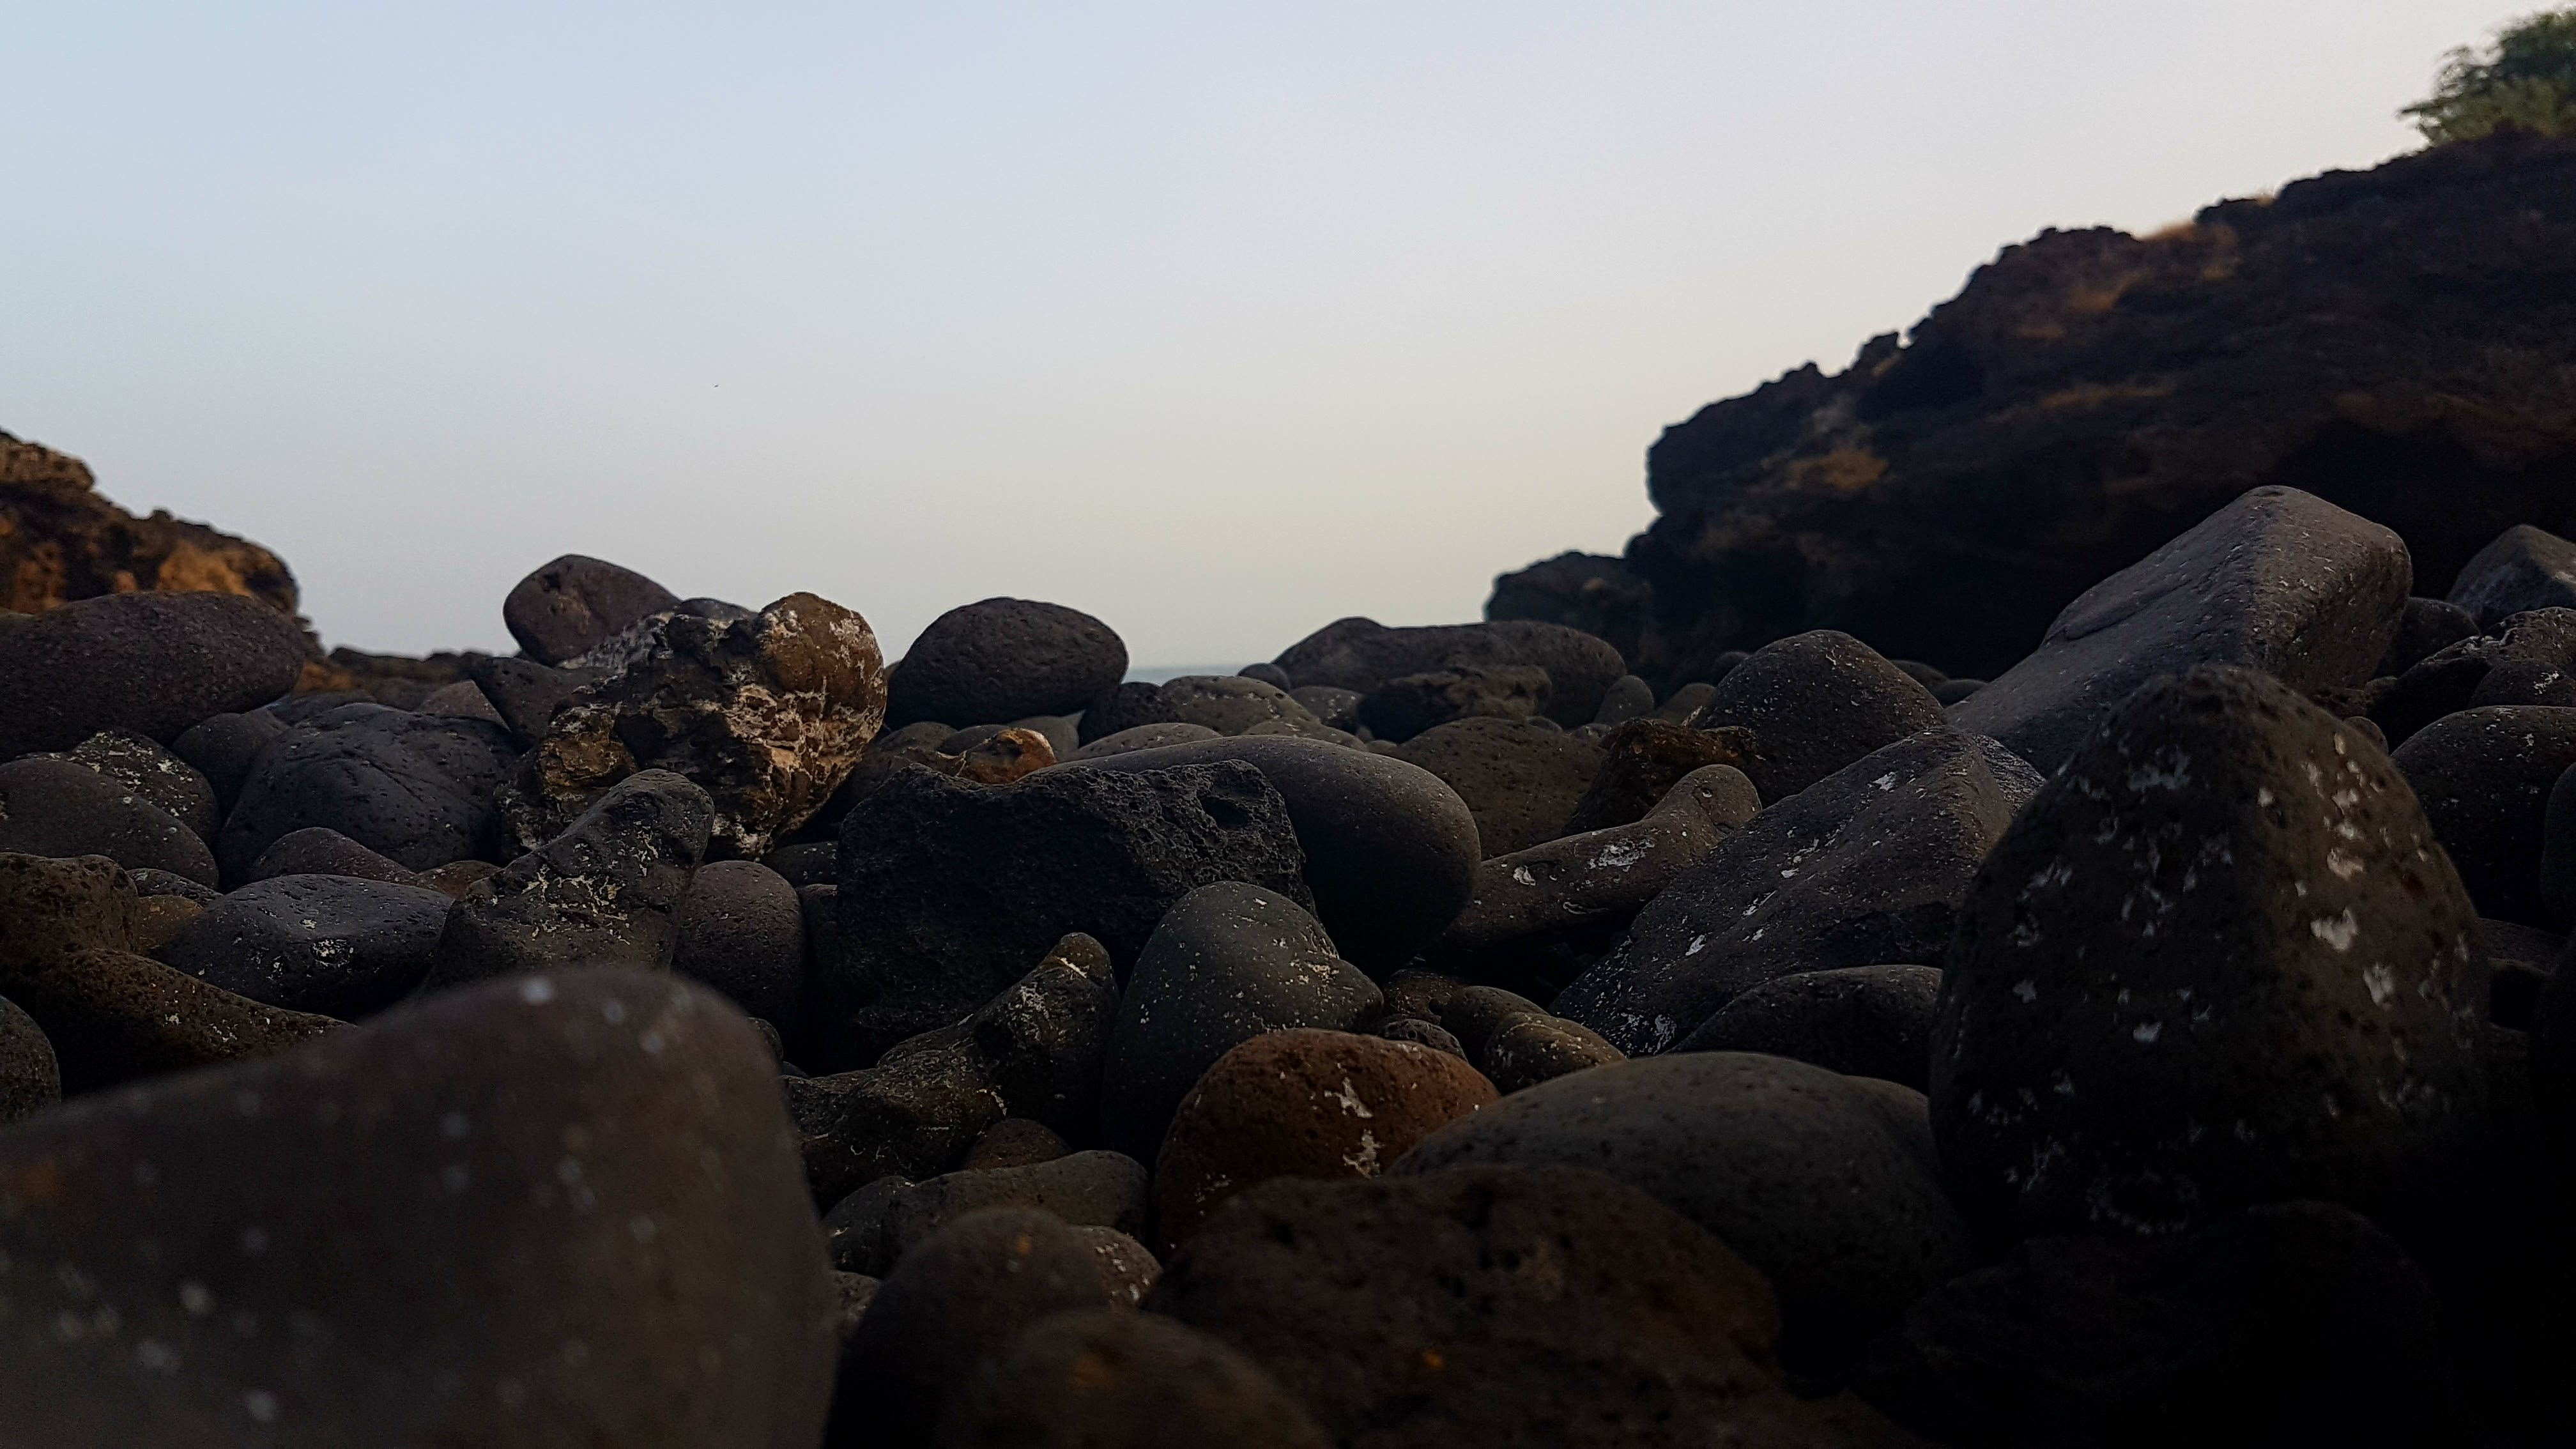
landscape, sea, coast, nature, rock, ocean, mountain, morning, shore, stone, formation, rocky, stone wall, material, geology, boulder, natural environment